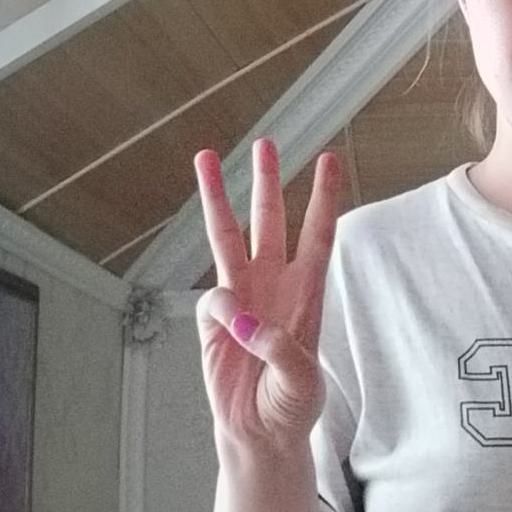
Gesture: three